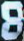
Number: 8